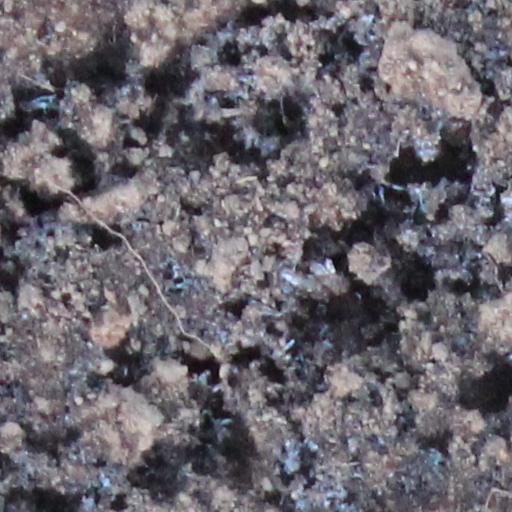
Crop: wheat